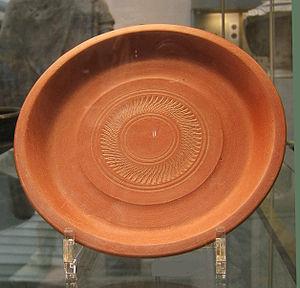
La sigillée claire africaine est une céramique sigillée fabriquée dans la partie africaine de l'empire romain.